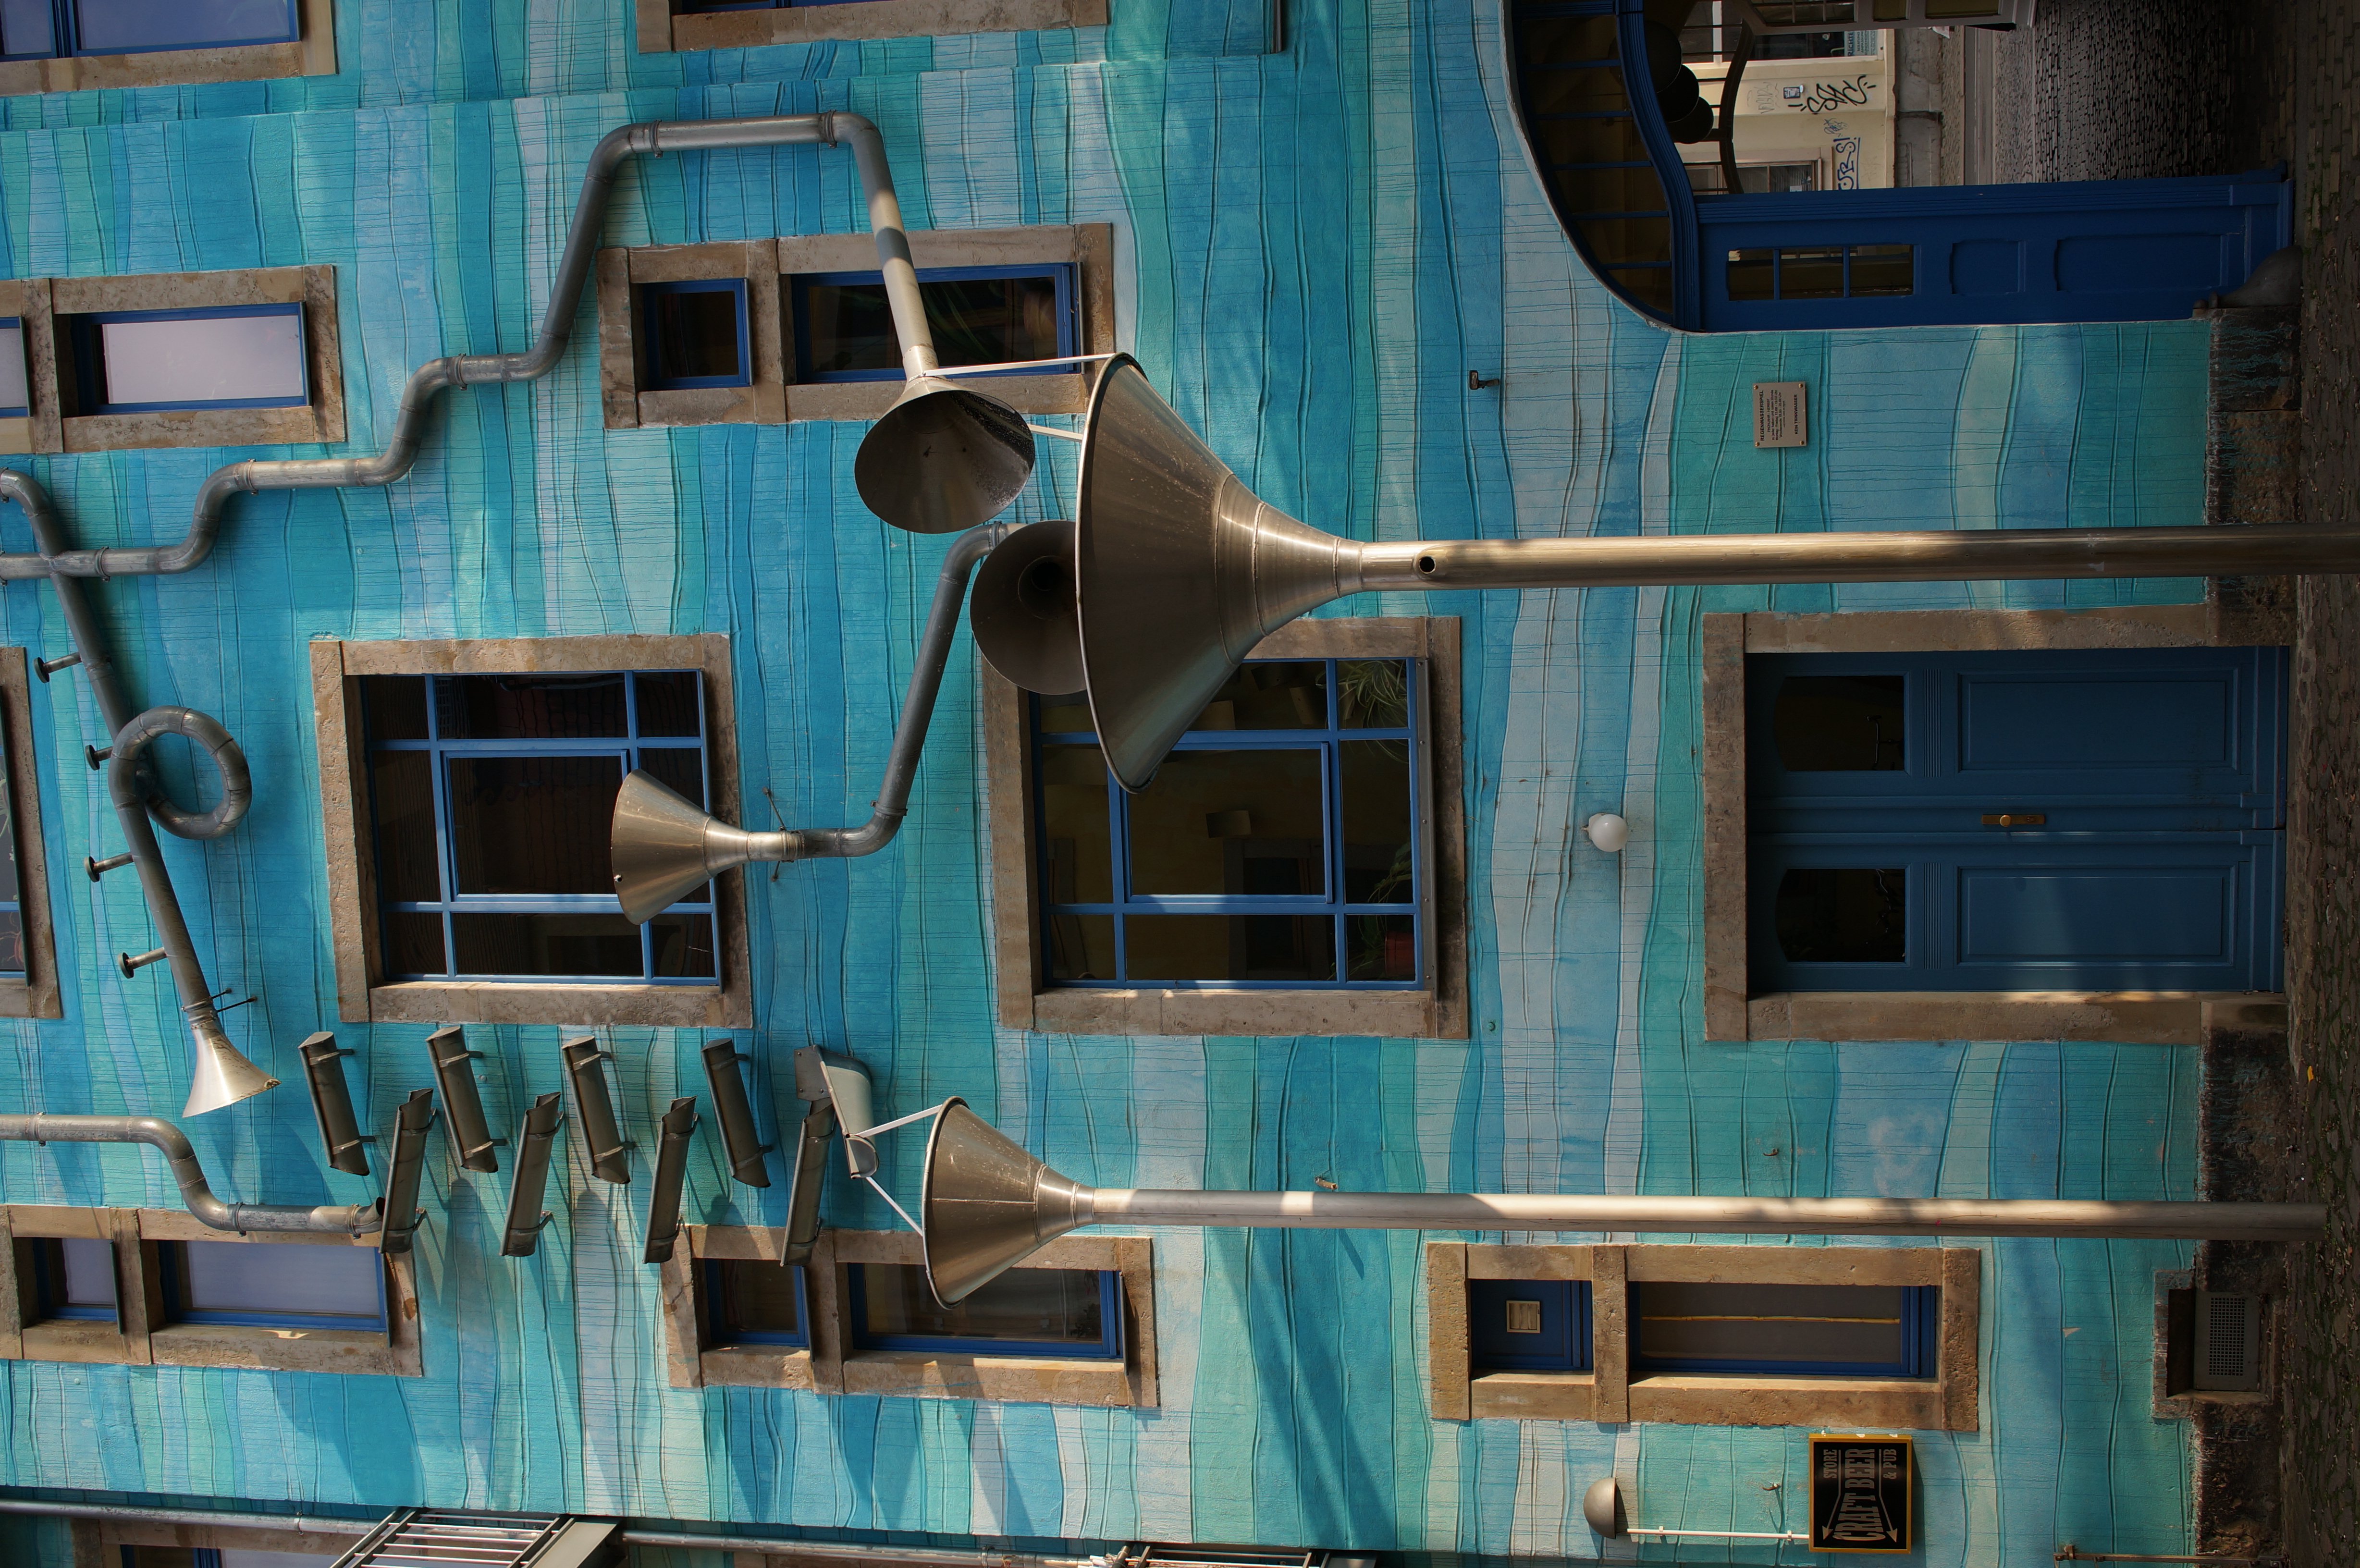
architecture, wood, road, street, house, window, town, city, home, wall, color, facade, blue, door, 2014, germany, deutschland, sony, sigma, nex, nex6, sachsen, dresden, lenstagged, steffenzahn, 30mm, sigma30mm28exdn, sigma30mmf28, sigma30mmf28dn, sigma30mm, neighbourhood, urban area